Sonia Kruger

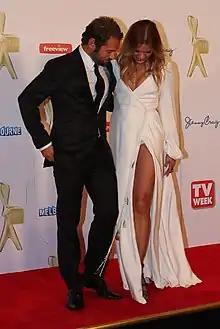
Kruger (right) with Daniel MacPherson at the 2011 Logie Awards in Melbourne

In 2004, Kruger joined the Seven Network reality dance competition series "Dancing with the Stars", the Australian version of the UK BBC television series "Strictly Come Dancing". She co-hosted the series with both Daryl Somers and Daniel MacPherson over the course of the eleven seasons in which she appeared. In September 2008, Kruger was confirmed to host the Seven Network makeover reality show "10 Years Younger in 10 Days". Despite high ratings for its series premiere, Seven Network did not renew the series for a second season.